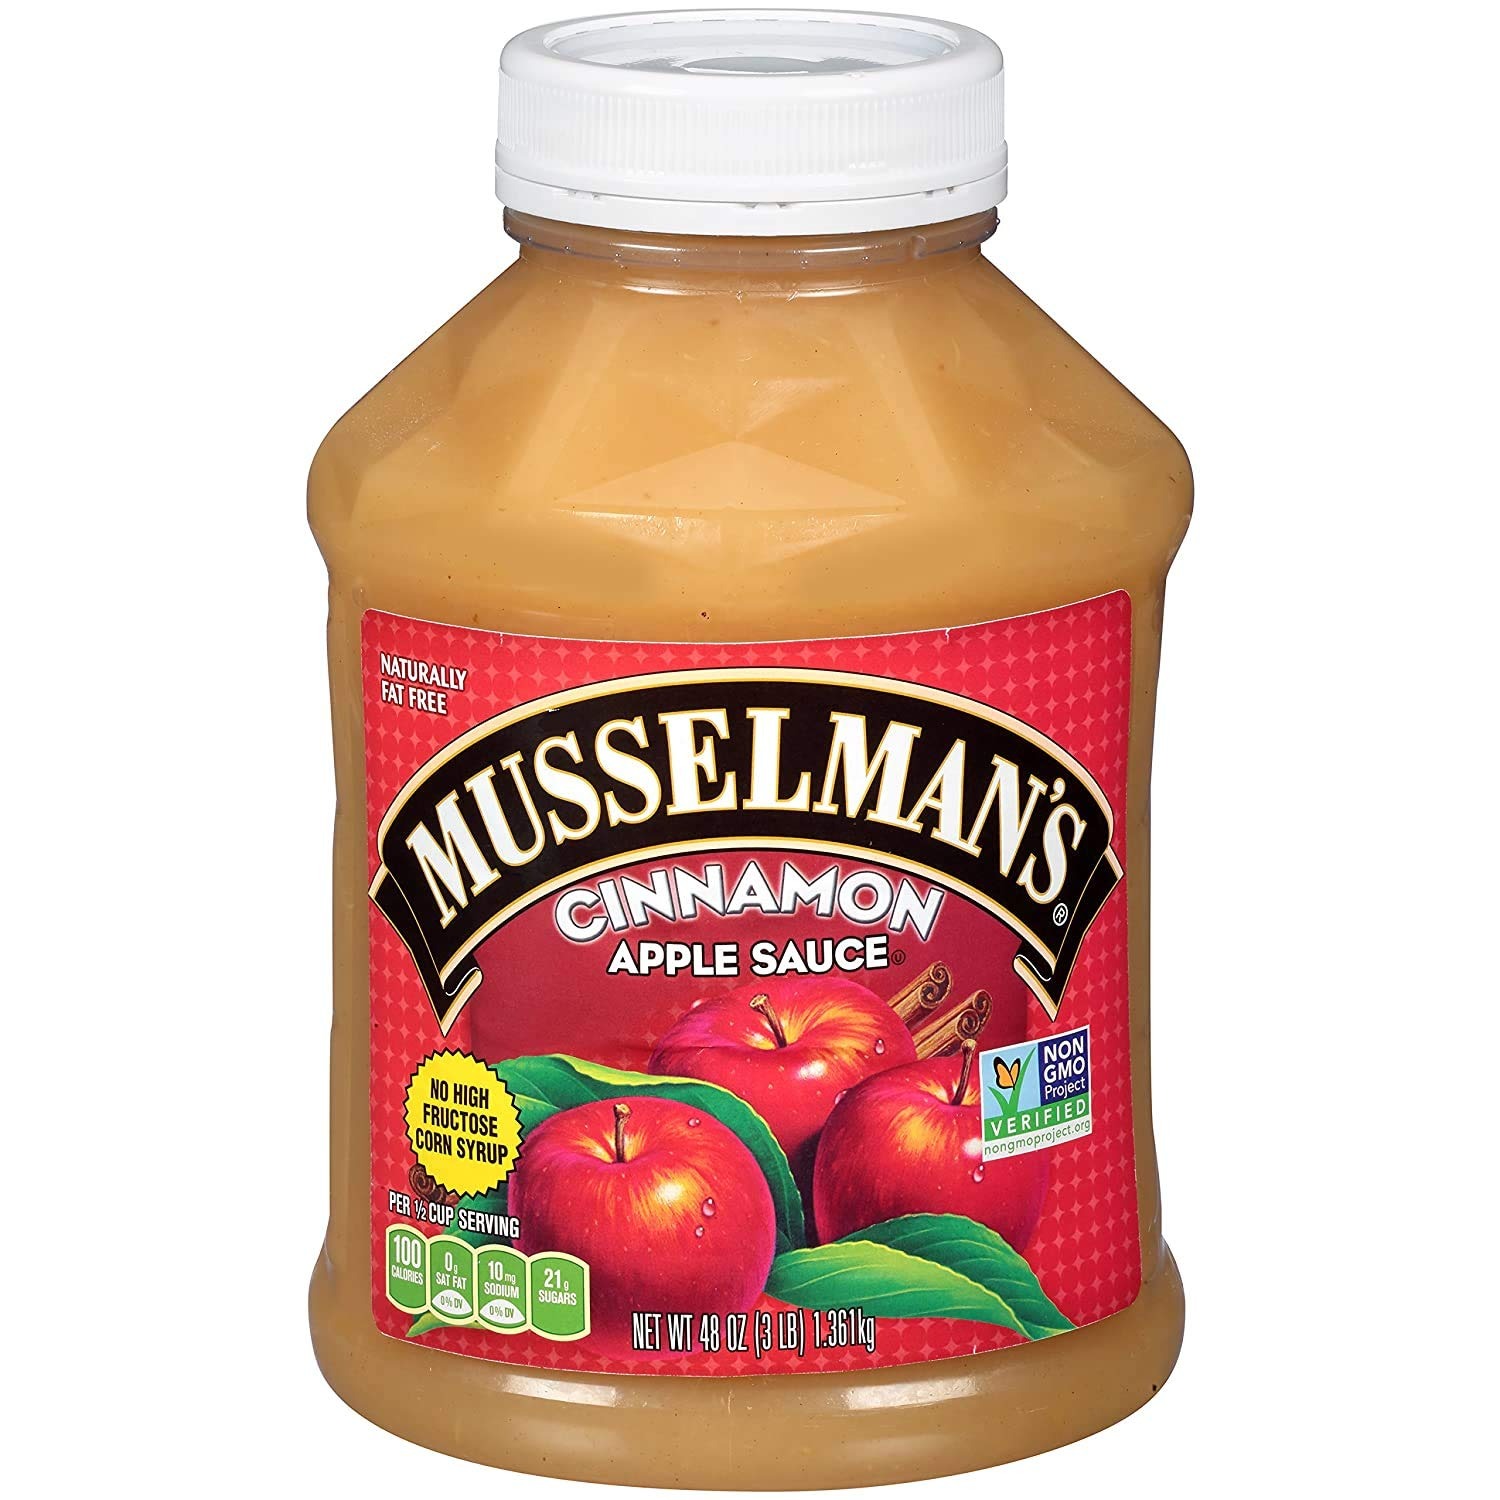
Item Name: Musselman's Cinnamon Apple Sauce, 48 Ounces (Pack of 2)
Bullet Point 1: CINNAMON APPLE SAUCE: Made from American-grown apples, this apple sauce features the delicious flavor of cinnamon! It makes a great side dish for any meal, or a topping for oatmeal, ice cream & more!
Bullet Point 2: HEALTHY OPTION: This apple sauce is gluten & fat free, low in calories & sodium, kosher & Non-GMO verified, with no high fructose corn syrup. Comes in a shatterproof family-sized plastic jar that's easy to grip.
Bullet Point 3: OUR FAMILY OF PRODUCTS: We offer apple sauce, from family size jars for the dinner table to squeeze pouches, as well as apple butter, fresh-pressed cider, apple cider vinegar & fruit pie fillings.
Bullet Point 4: SUSTAINABLY SOURCED: As part of a cooperative, over 100 farming families own our company. We take pride in nurturing 15,000 acres of fruit orchards, ensuring they'll grow for the next generation of farmers.
Bullet Point 5: GROWING GOODNESS: The richness of our 100-year heritage & sustainable grower-owned philosophy is represented in every taste of Musselman’s apple sauce, apple butter, apple juice, & pie fillings.
Product Description: Musselman's Cinnamon 48 ounce (pack of 2)
Value: 2.0
Unit: Count

Price: 7.56